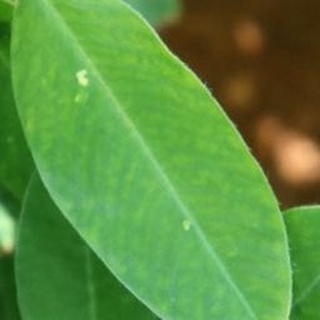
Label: healthy_groundnut